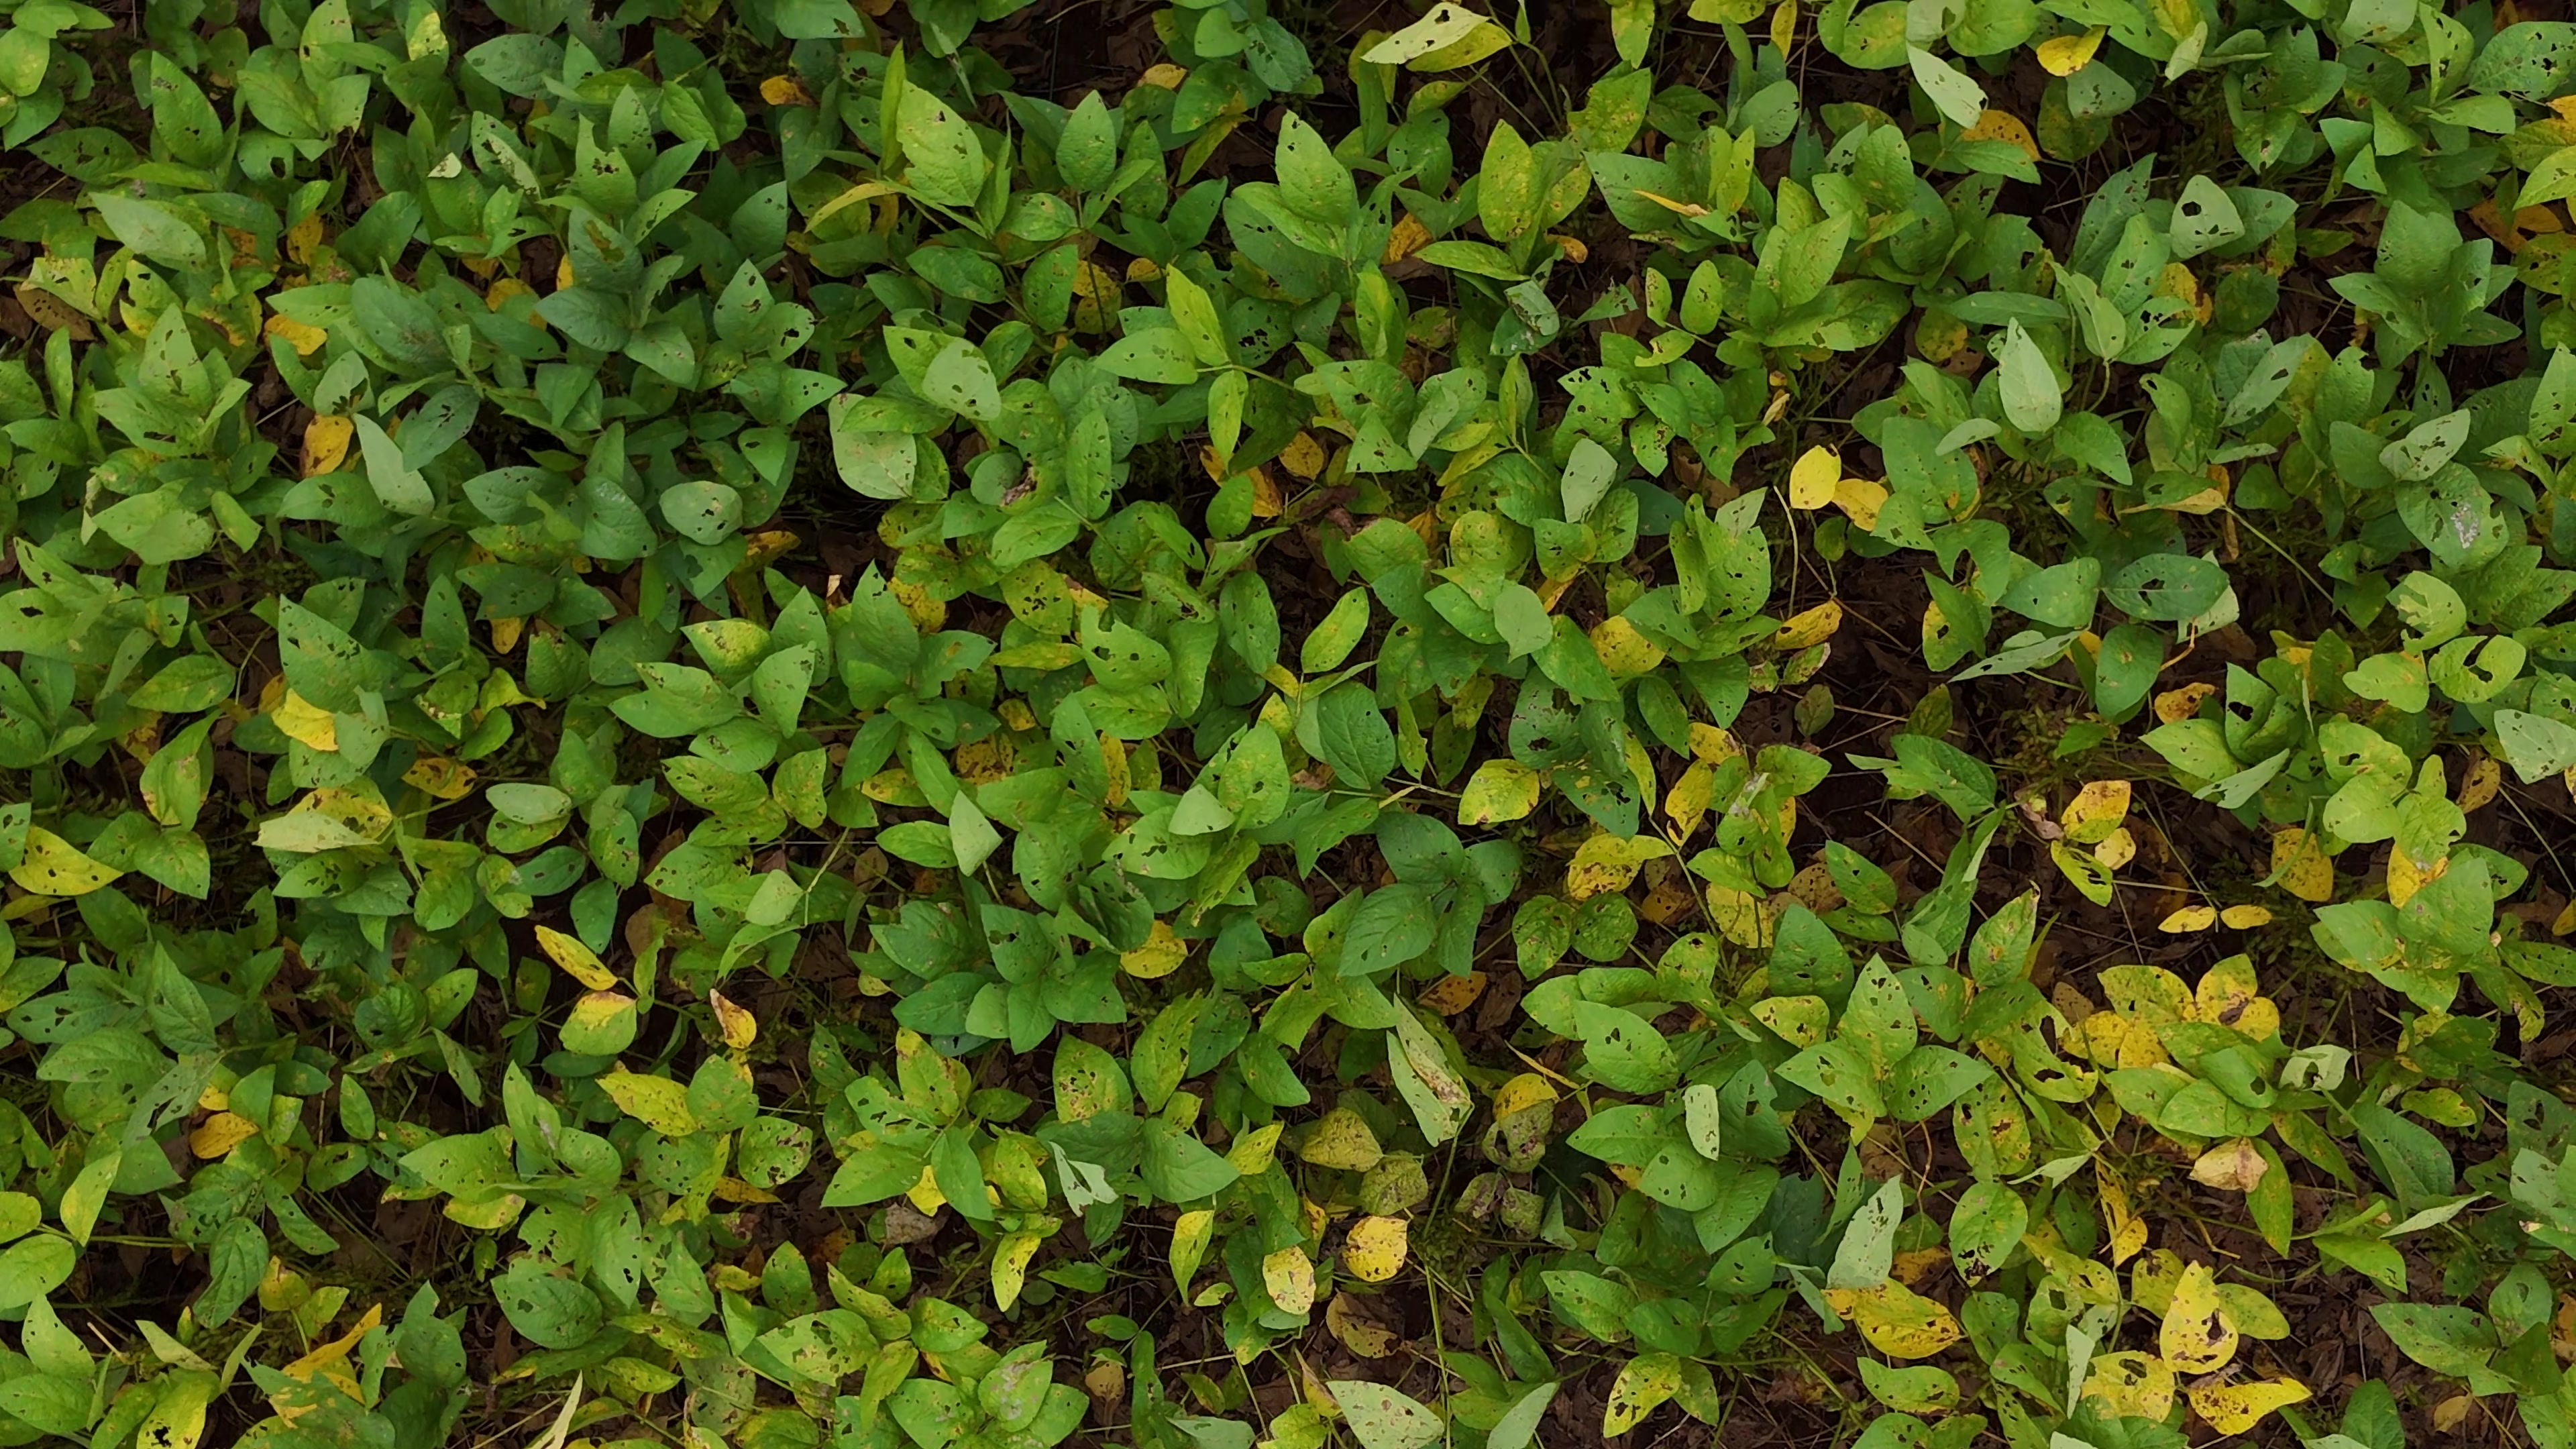
Label: Rust